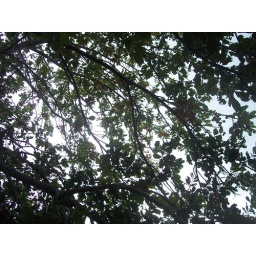
Symbolic to me, of all the obstacles in life, that cloud your view of the bright blue sky.